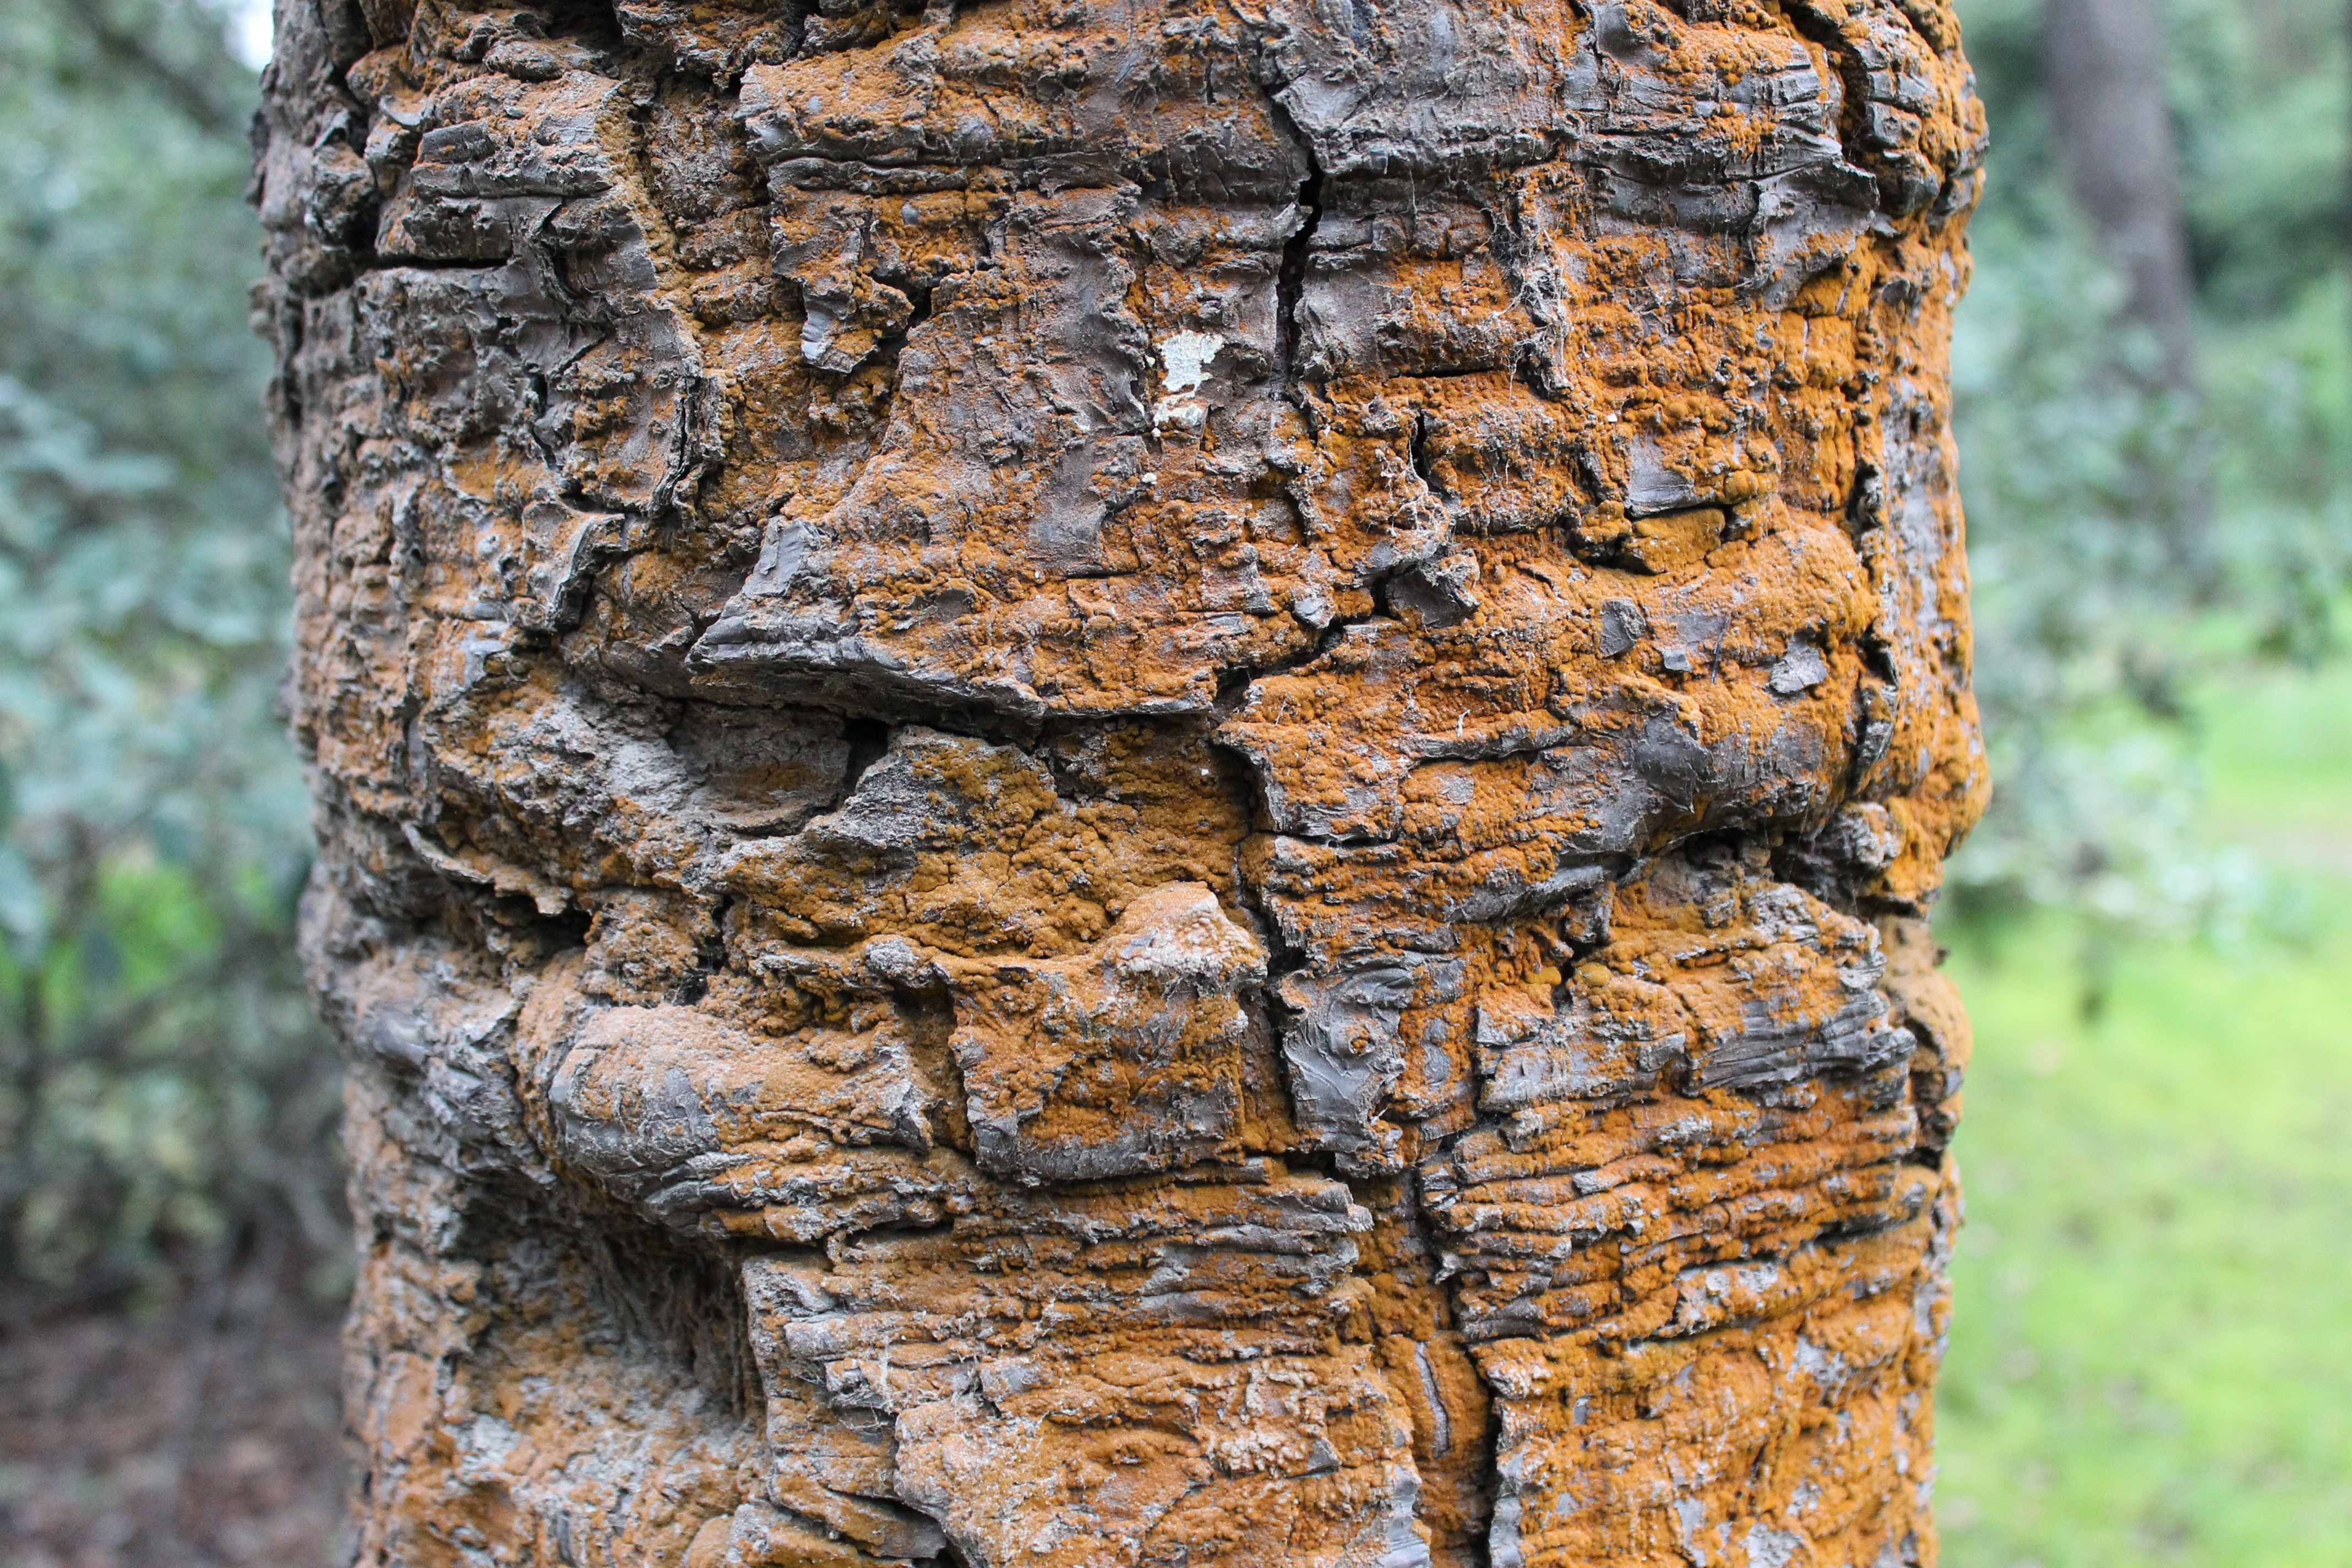
tree, nature, rock, branch, plant, wood, leaf, trunk, birch, autumn, soil, woodland, tree stump, textures, flowering plant, ancient tree, woody plant, land plant